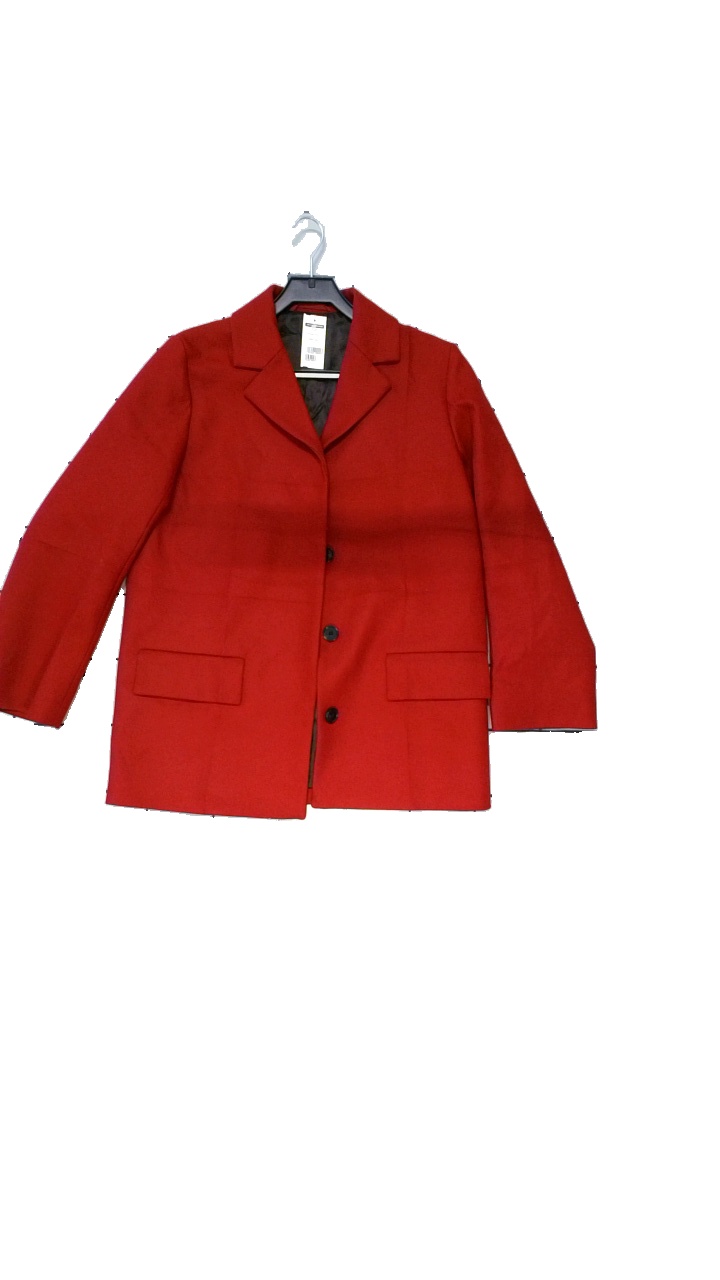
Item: Jacket (Ladies)
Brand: Cos
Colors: Red
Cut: Regular, Long
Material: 65% wool, 30% polyester, 5% polyamide
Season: Autumn
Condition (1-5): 5
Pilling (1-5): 3
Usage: Reuse
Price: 250-400